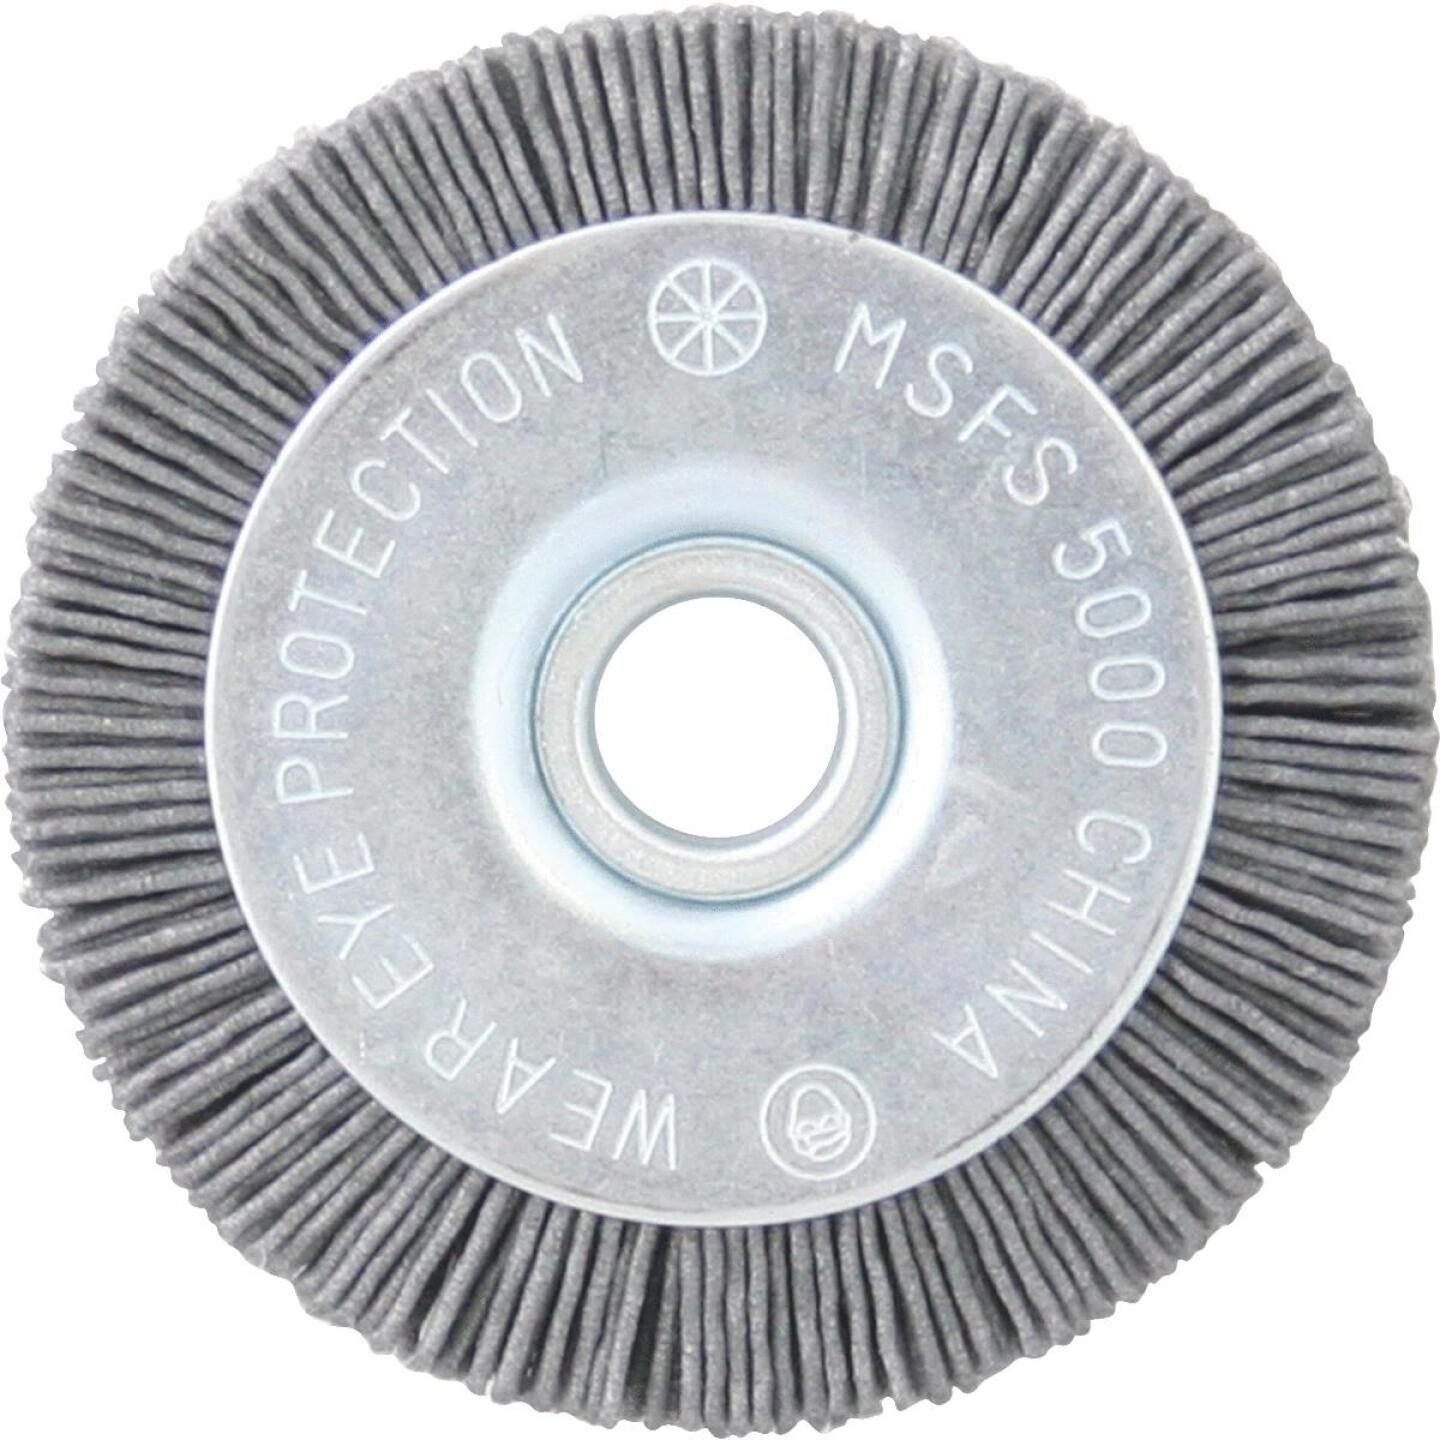
Ilco Deburring Brush
Soft-touch brush fits all Ilco machines equipped with wire brushes. Nylon brushes are safer and last longer than conventional wire brushes. Recommended for Ilco Unican Taylor Lock and Dominion Lock Key Machines, 3' diameter with 1/2' arbor hole.
Brand: ILCO
Category: Hardware > Tool Accessories > Sanding Accessories > Sandpaper & Sanding Sponges > Sanding Cords